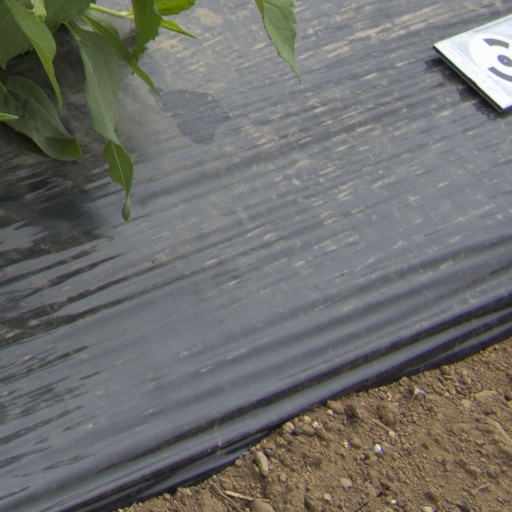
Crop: Jerusalem artichoke